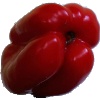
Label: Pepper Red 1